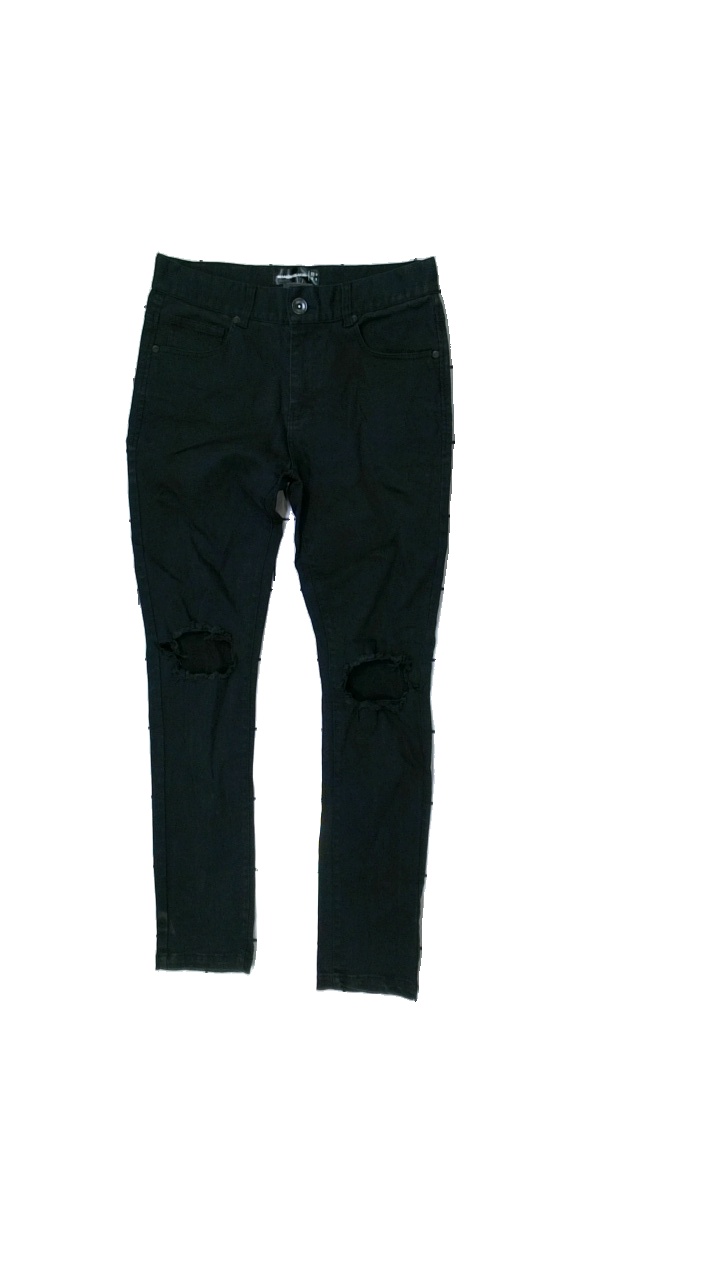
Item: Jeans (Ladies)
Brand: Maniere De Voir
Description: black jeans with hole dteails
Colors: Black
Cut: Regular
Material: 97% Cotton 3% Elastane
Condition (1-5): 3
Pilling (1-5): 5
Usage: Reuse
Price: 100-150